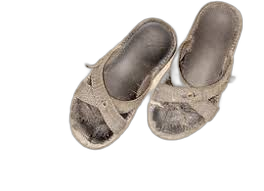
Waste category: shoes